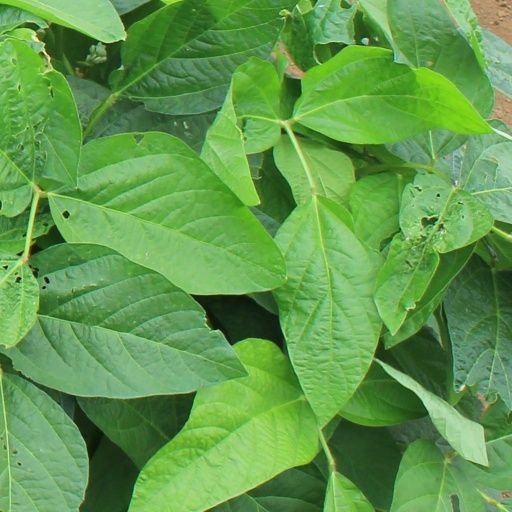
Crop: soybean